Ali Hewson

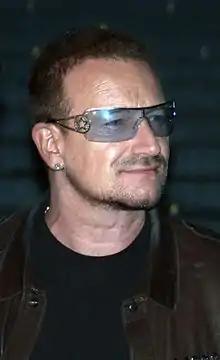
Hewson has been the main subject of several songs written by Bono "(pictured)".

Hewson and her family live in Killiney, in south County Dublin, in a mansion and grounds that overlook the Irish Sea and that have been expanded by purchasing the adjoining property. Bill Clinton and Salman Rushdie are among those who have stayed at the guest house there. With U2 bandmate The Edge, the couple co-own a 20-room villa in Èze in the Alpes-Maritimes in the south of France, where Bono and Hewson often mix with top celebrities. Hewson in particular has been friendly with several supermodels, which she uses to her advantage when booking charity events.